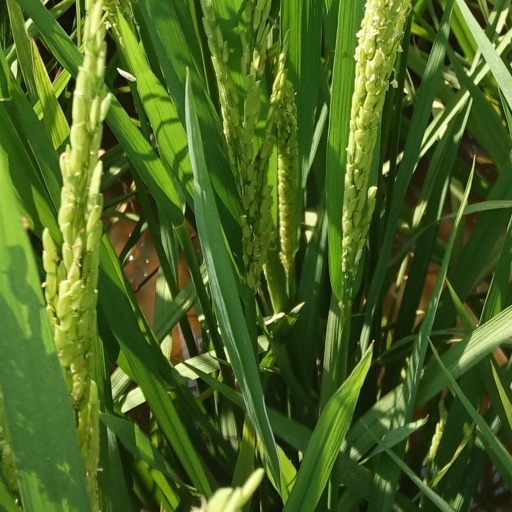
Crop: rice